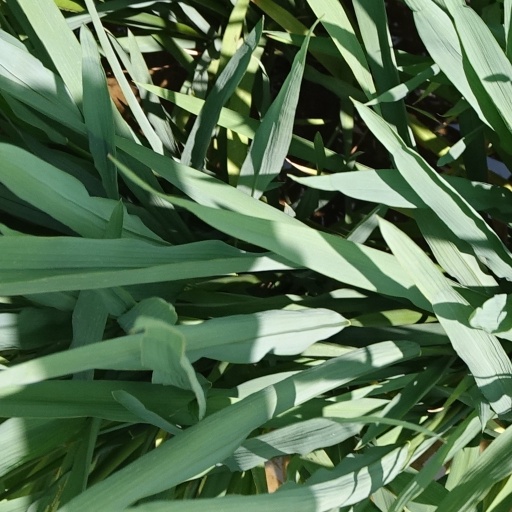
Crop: rice